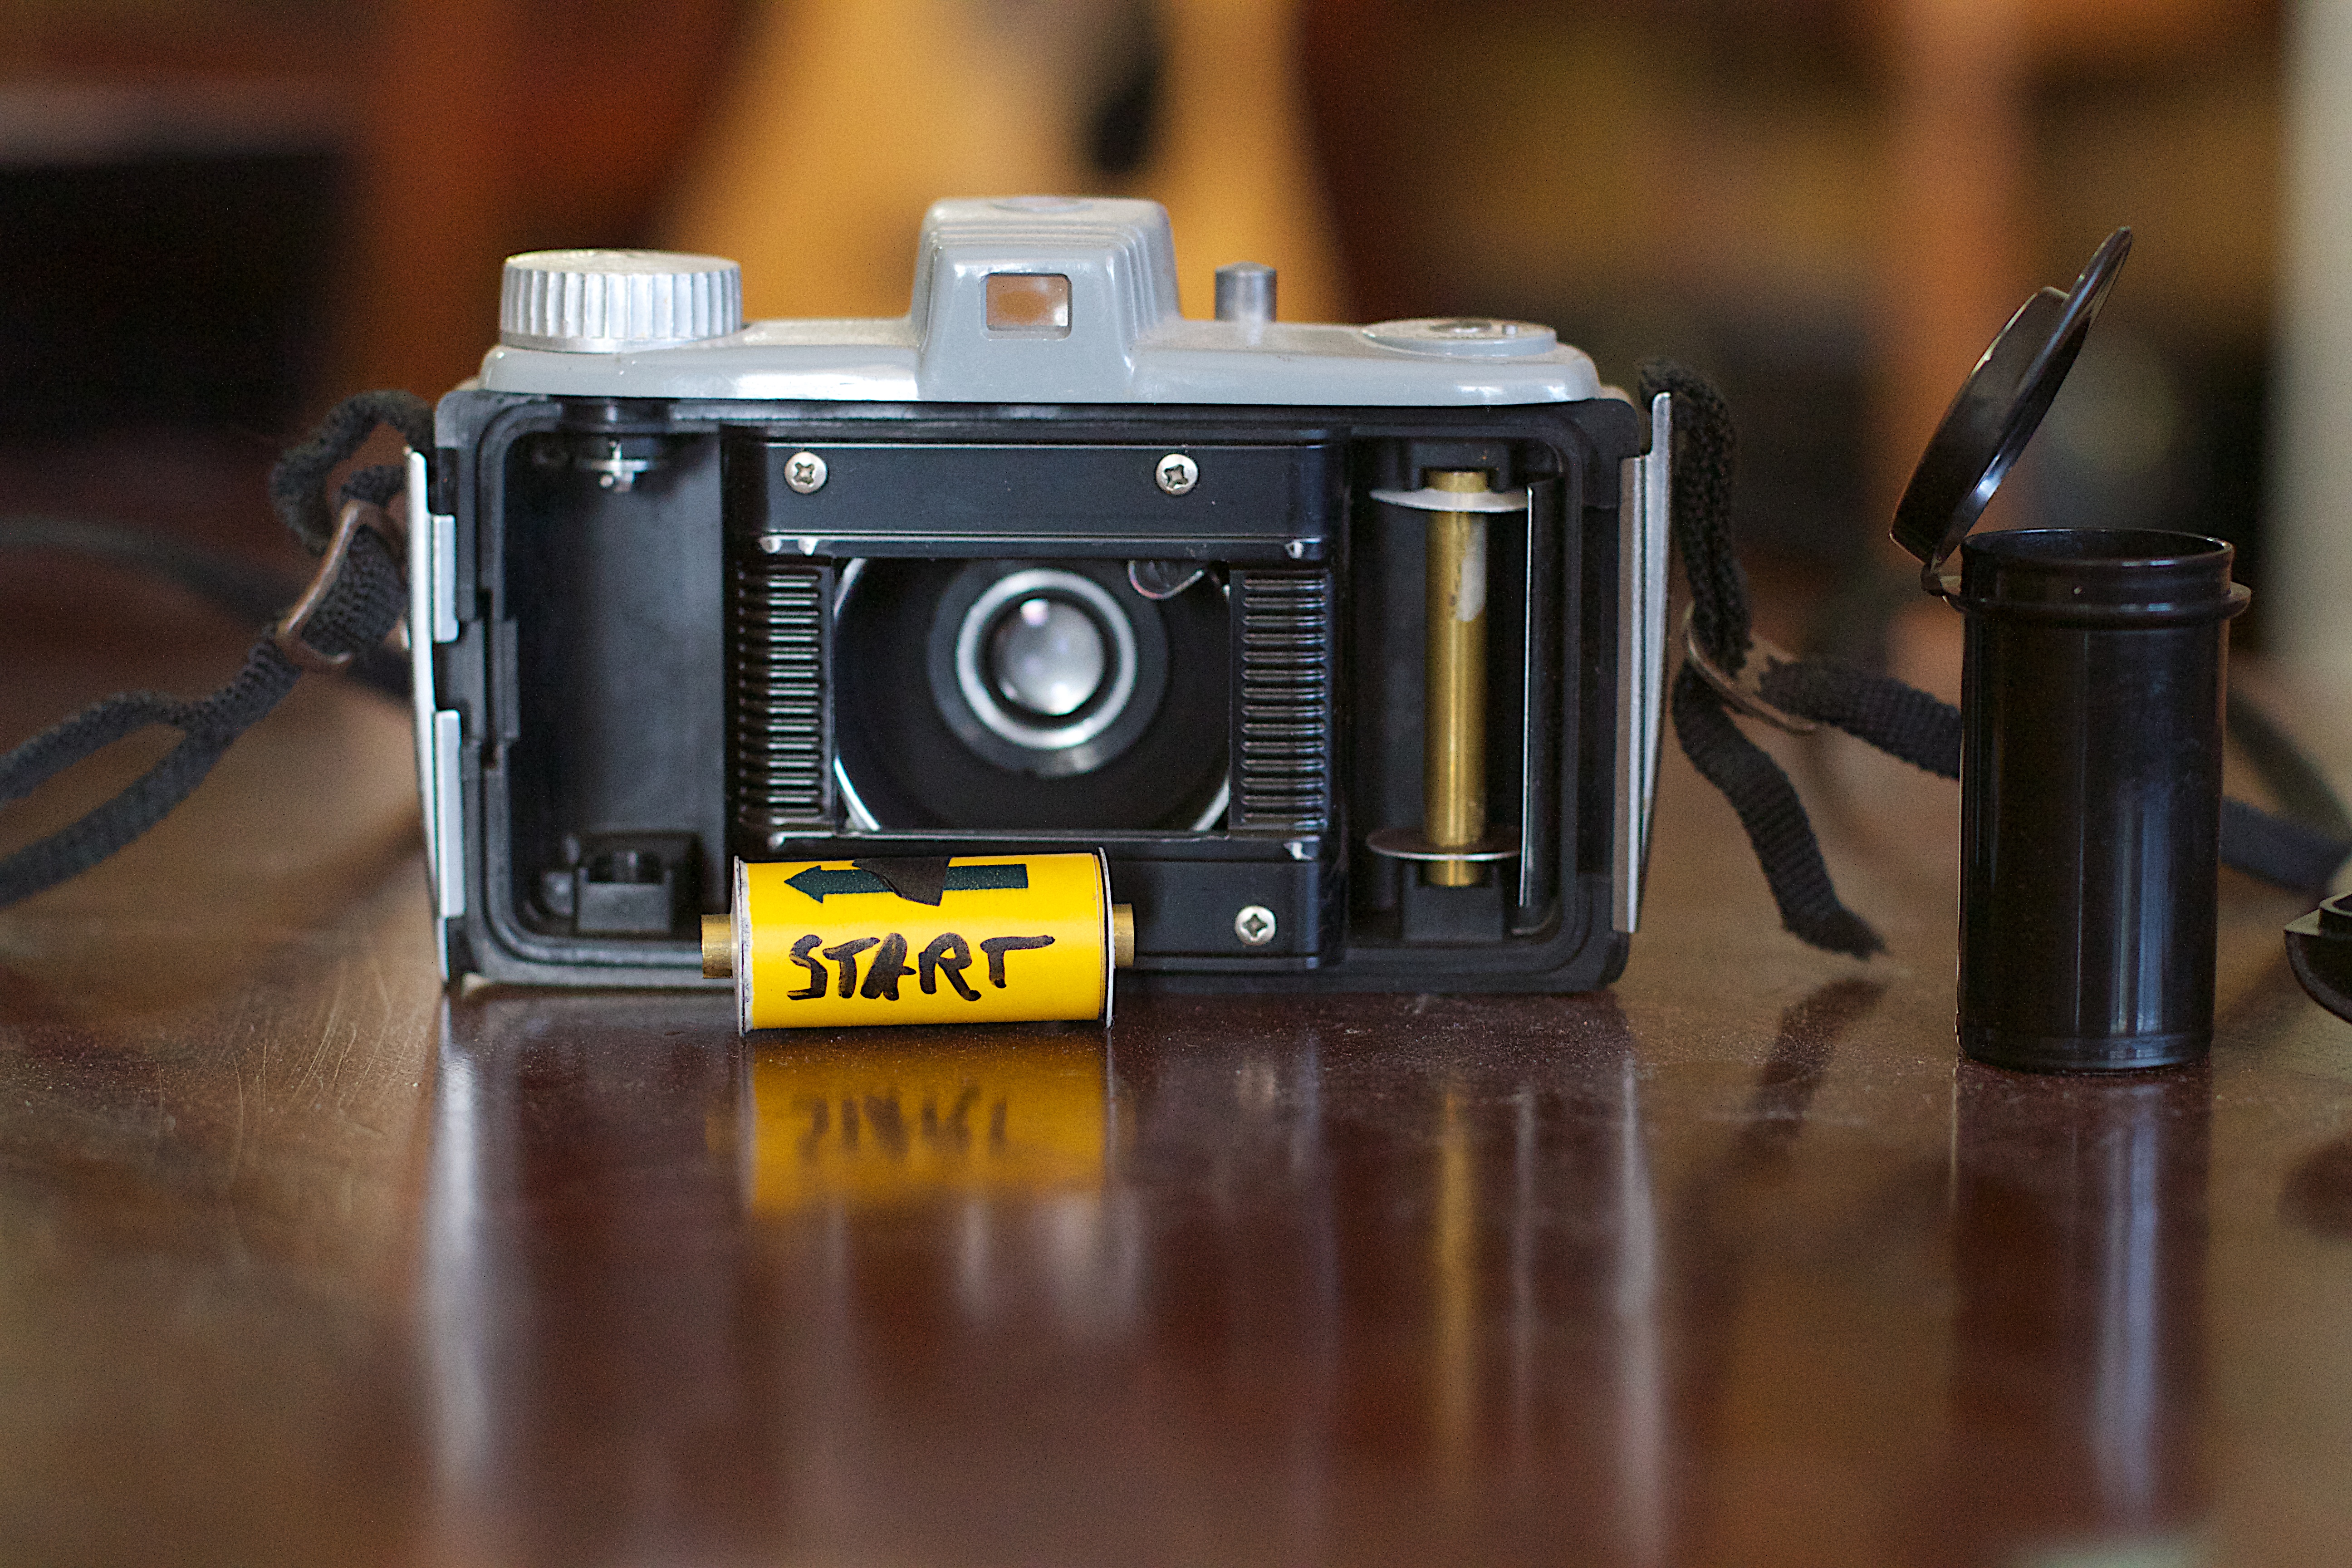
camera, reflex camera, digital camera, camera lens, digital slr, single lens reflex camera, cameras optics, mirrorless interchangeable lens camera